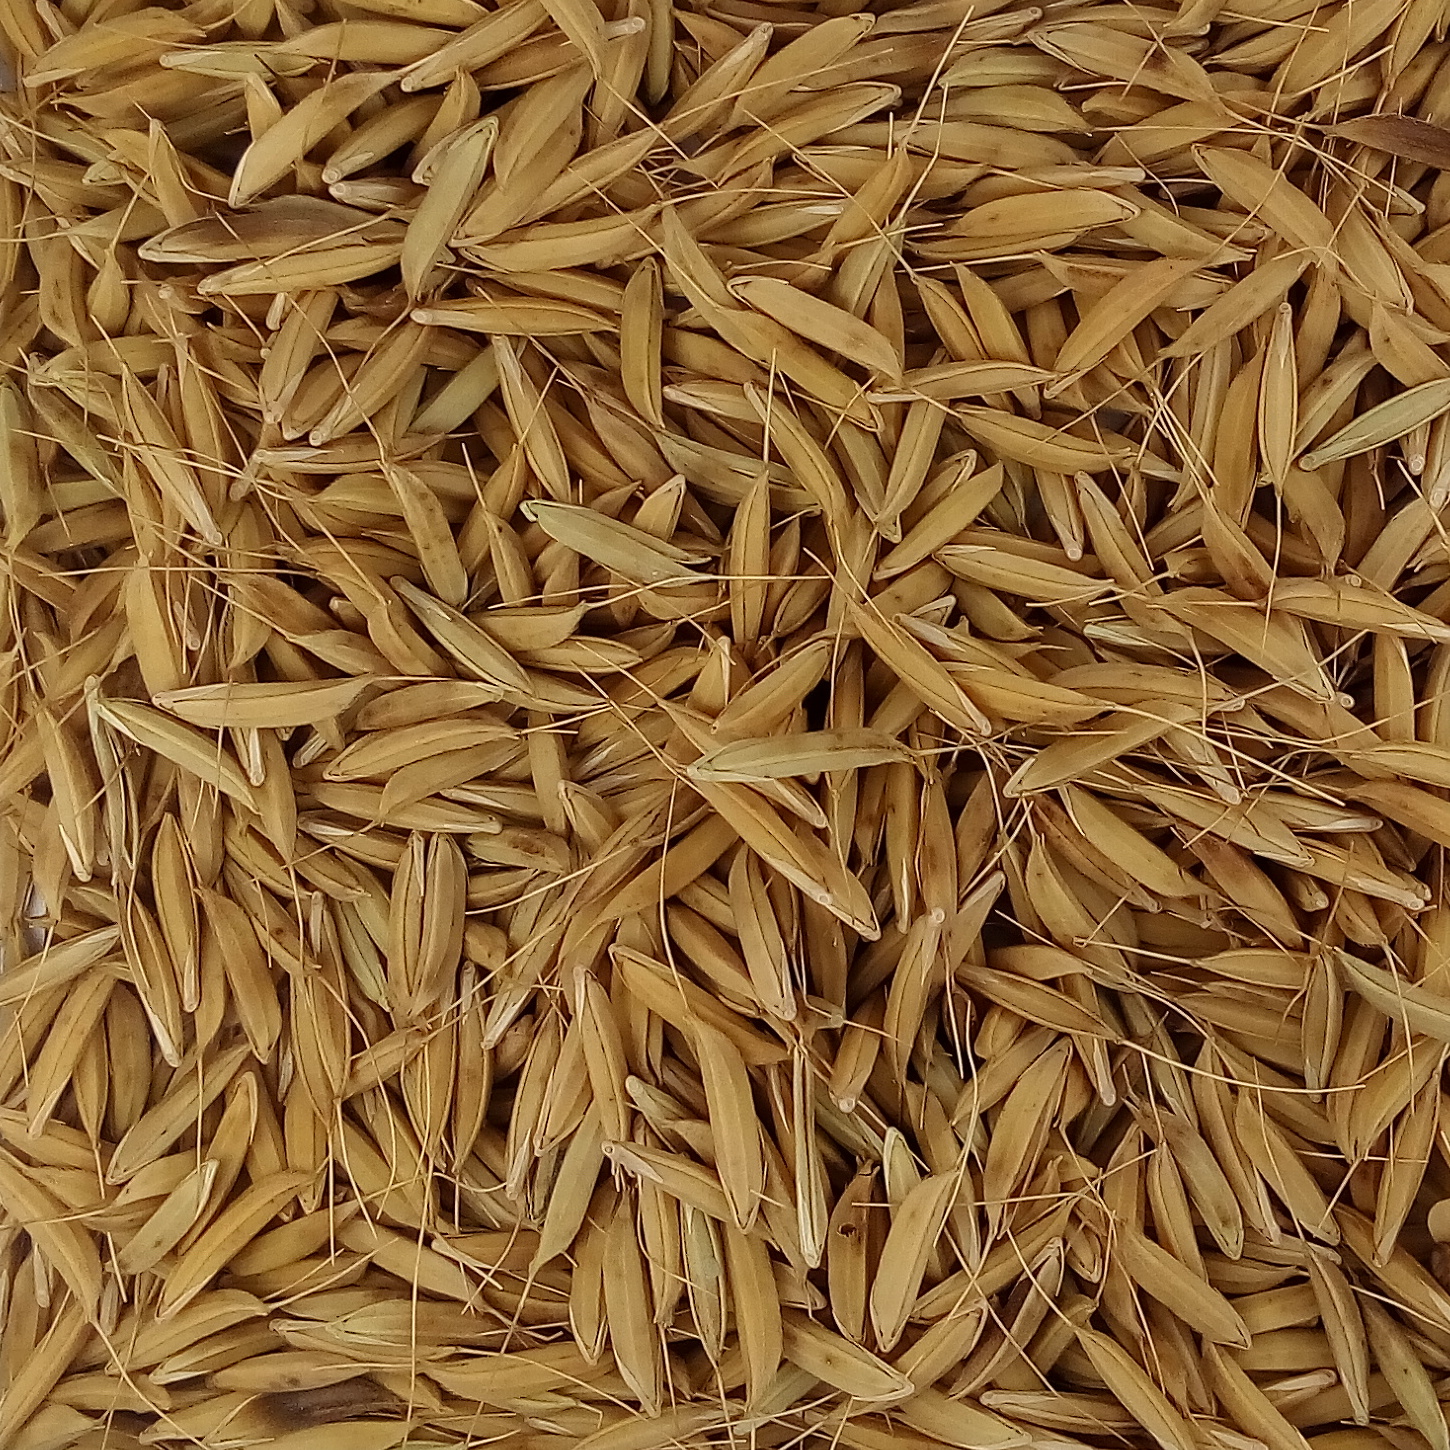
Rice seed variety: CSR_30